Miami 7

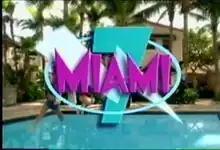
"Miami 7" opening titles

Miami 7 (known as S Club 7 in Miami in the United States) is a television series starring English pop group S Club 7. Thirteen episodes were produced and aired on CBBC from 8 April to 1 July 1999. During each episode, the members would perform one of the songs from their first album "S Club". All seven members of the group star as fictionalised versions of themselves. It was created and partially written by Kim Fuller (brother of the group's manager), who also created and wrote the Spice Girls' 1997 film "Spice World".